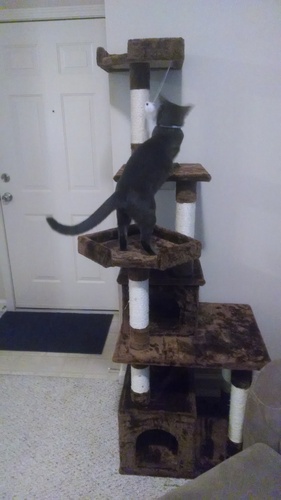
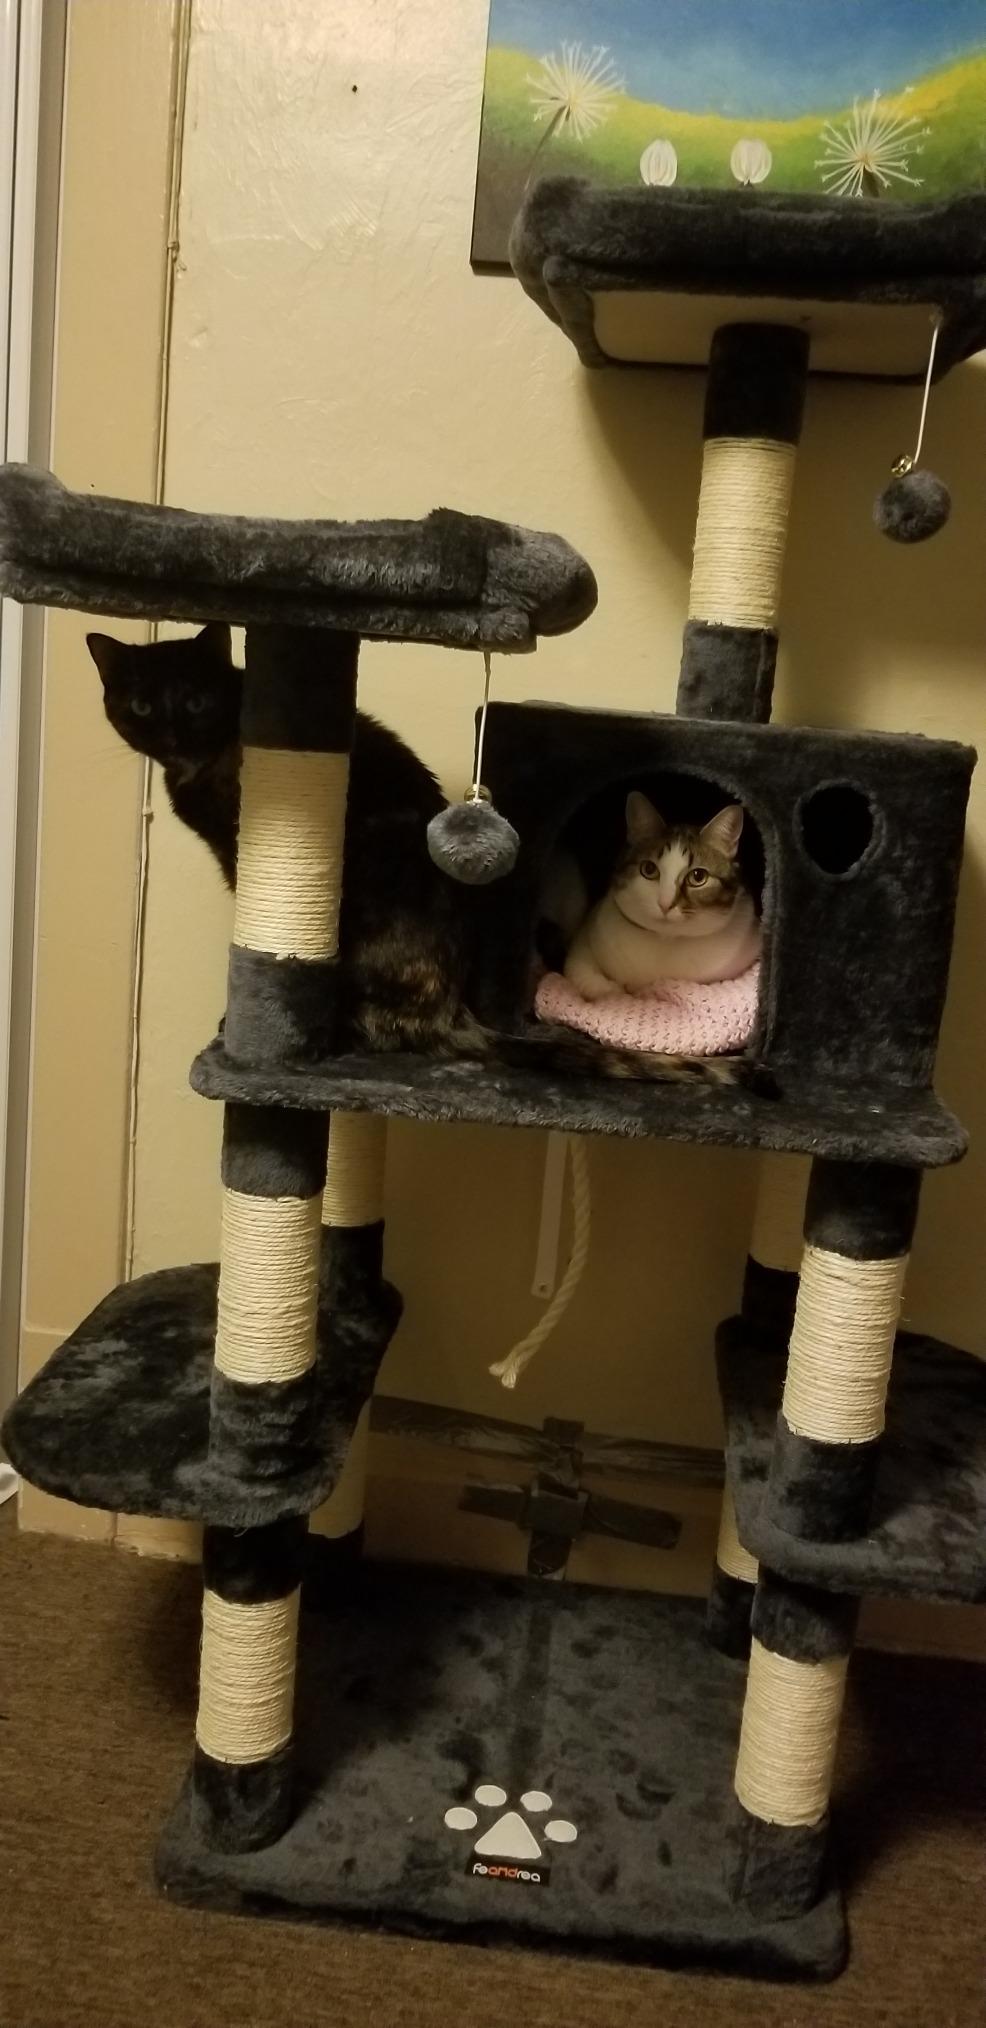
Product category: items_cat tree
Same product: no